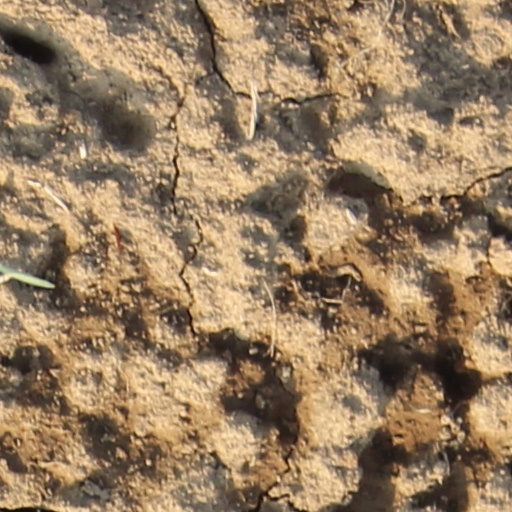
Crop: wheat